Panama–California Exposition

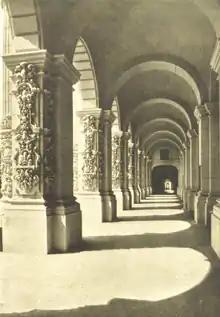
There were arcades by major Exposition buildings, such as this decorated one on the United States Building

Fair officials first sought architect John Galen Howard as their supervisory architect. With Howard unavailable, on January 27, 1911, they chose New York architect Bertram Goodhue and appointed Irving Gill to assist him. By September 1911 Gill had resigned and was replaced by Carleton Winslow of Goodhue's office. The original landscape architects, the Olmsted Brothers, likewise left the project, and were replaced by fair official Frank P. Allen Jr.